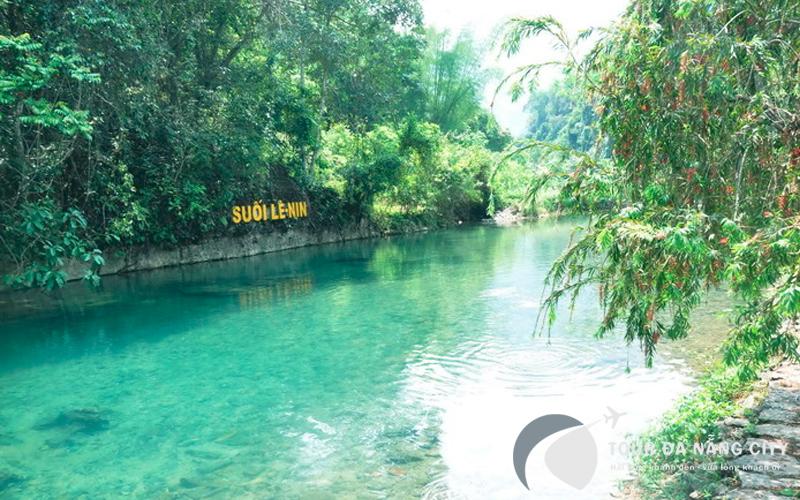
đây là hình ảnh của một con suối với làn nước trong xanh